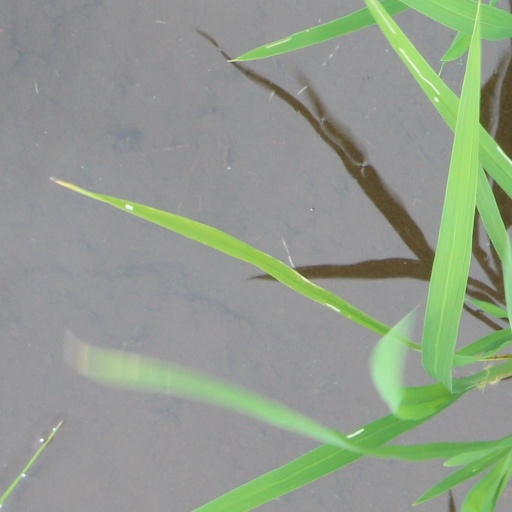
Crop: rice